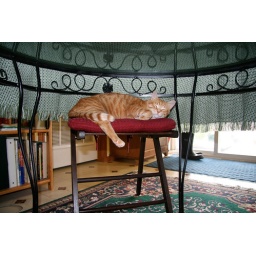
One of Min's favorite spots - Chris' chair at the kitchen table, under the tablecloth